Rest area

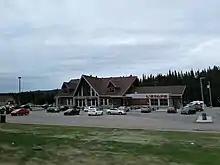
A service centre in Québec

The term "lay-by" is used in the UK and Ireland to describe a roadside parking or rest area for drivers. Equivalent terms in the United States are "turnout" or "pullout".